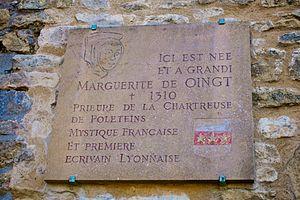
Marguerite d'Oingt, morte le 11 février 1310, est une religieuse mystique et écrivaine qui a laissé un ouvrage en latin, deux autres en langue francoprovençale, et des nombreuses lettres. Elle est issue de la famille seigneuriale d'Oingt en Beaujolais, qui s'éteindra en 1382, faute d'héritier mâle. Vénérée localement jusqu'à la Révolution française, Marguerite n'a cependant été ni canonisée ni même béatifiée officiellement.
Le lyonnais ou langue lyonnaise est un dialecte du francoprovençal, langue d'une zone géographique s'étendant en grande partie sur la région Auvergne-Rhône-Alpes, la Romandie, le Val d'Aoste et le Nord des Alpes piémontaises.